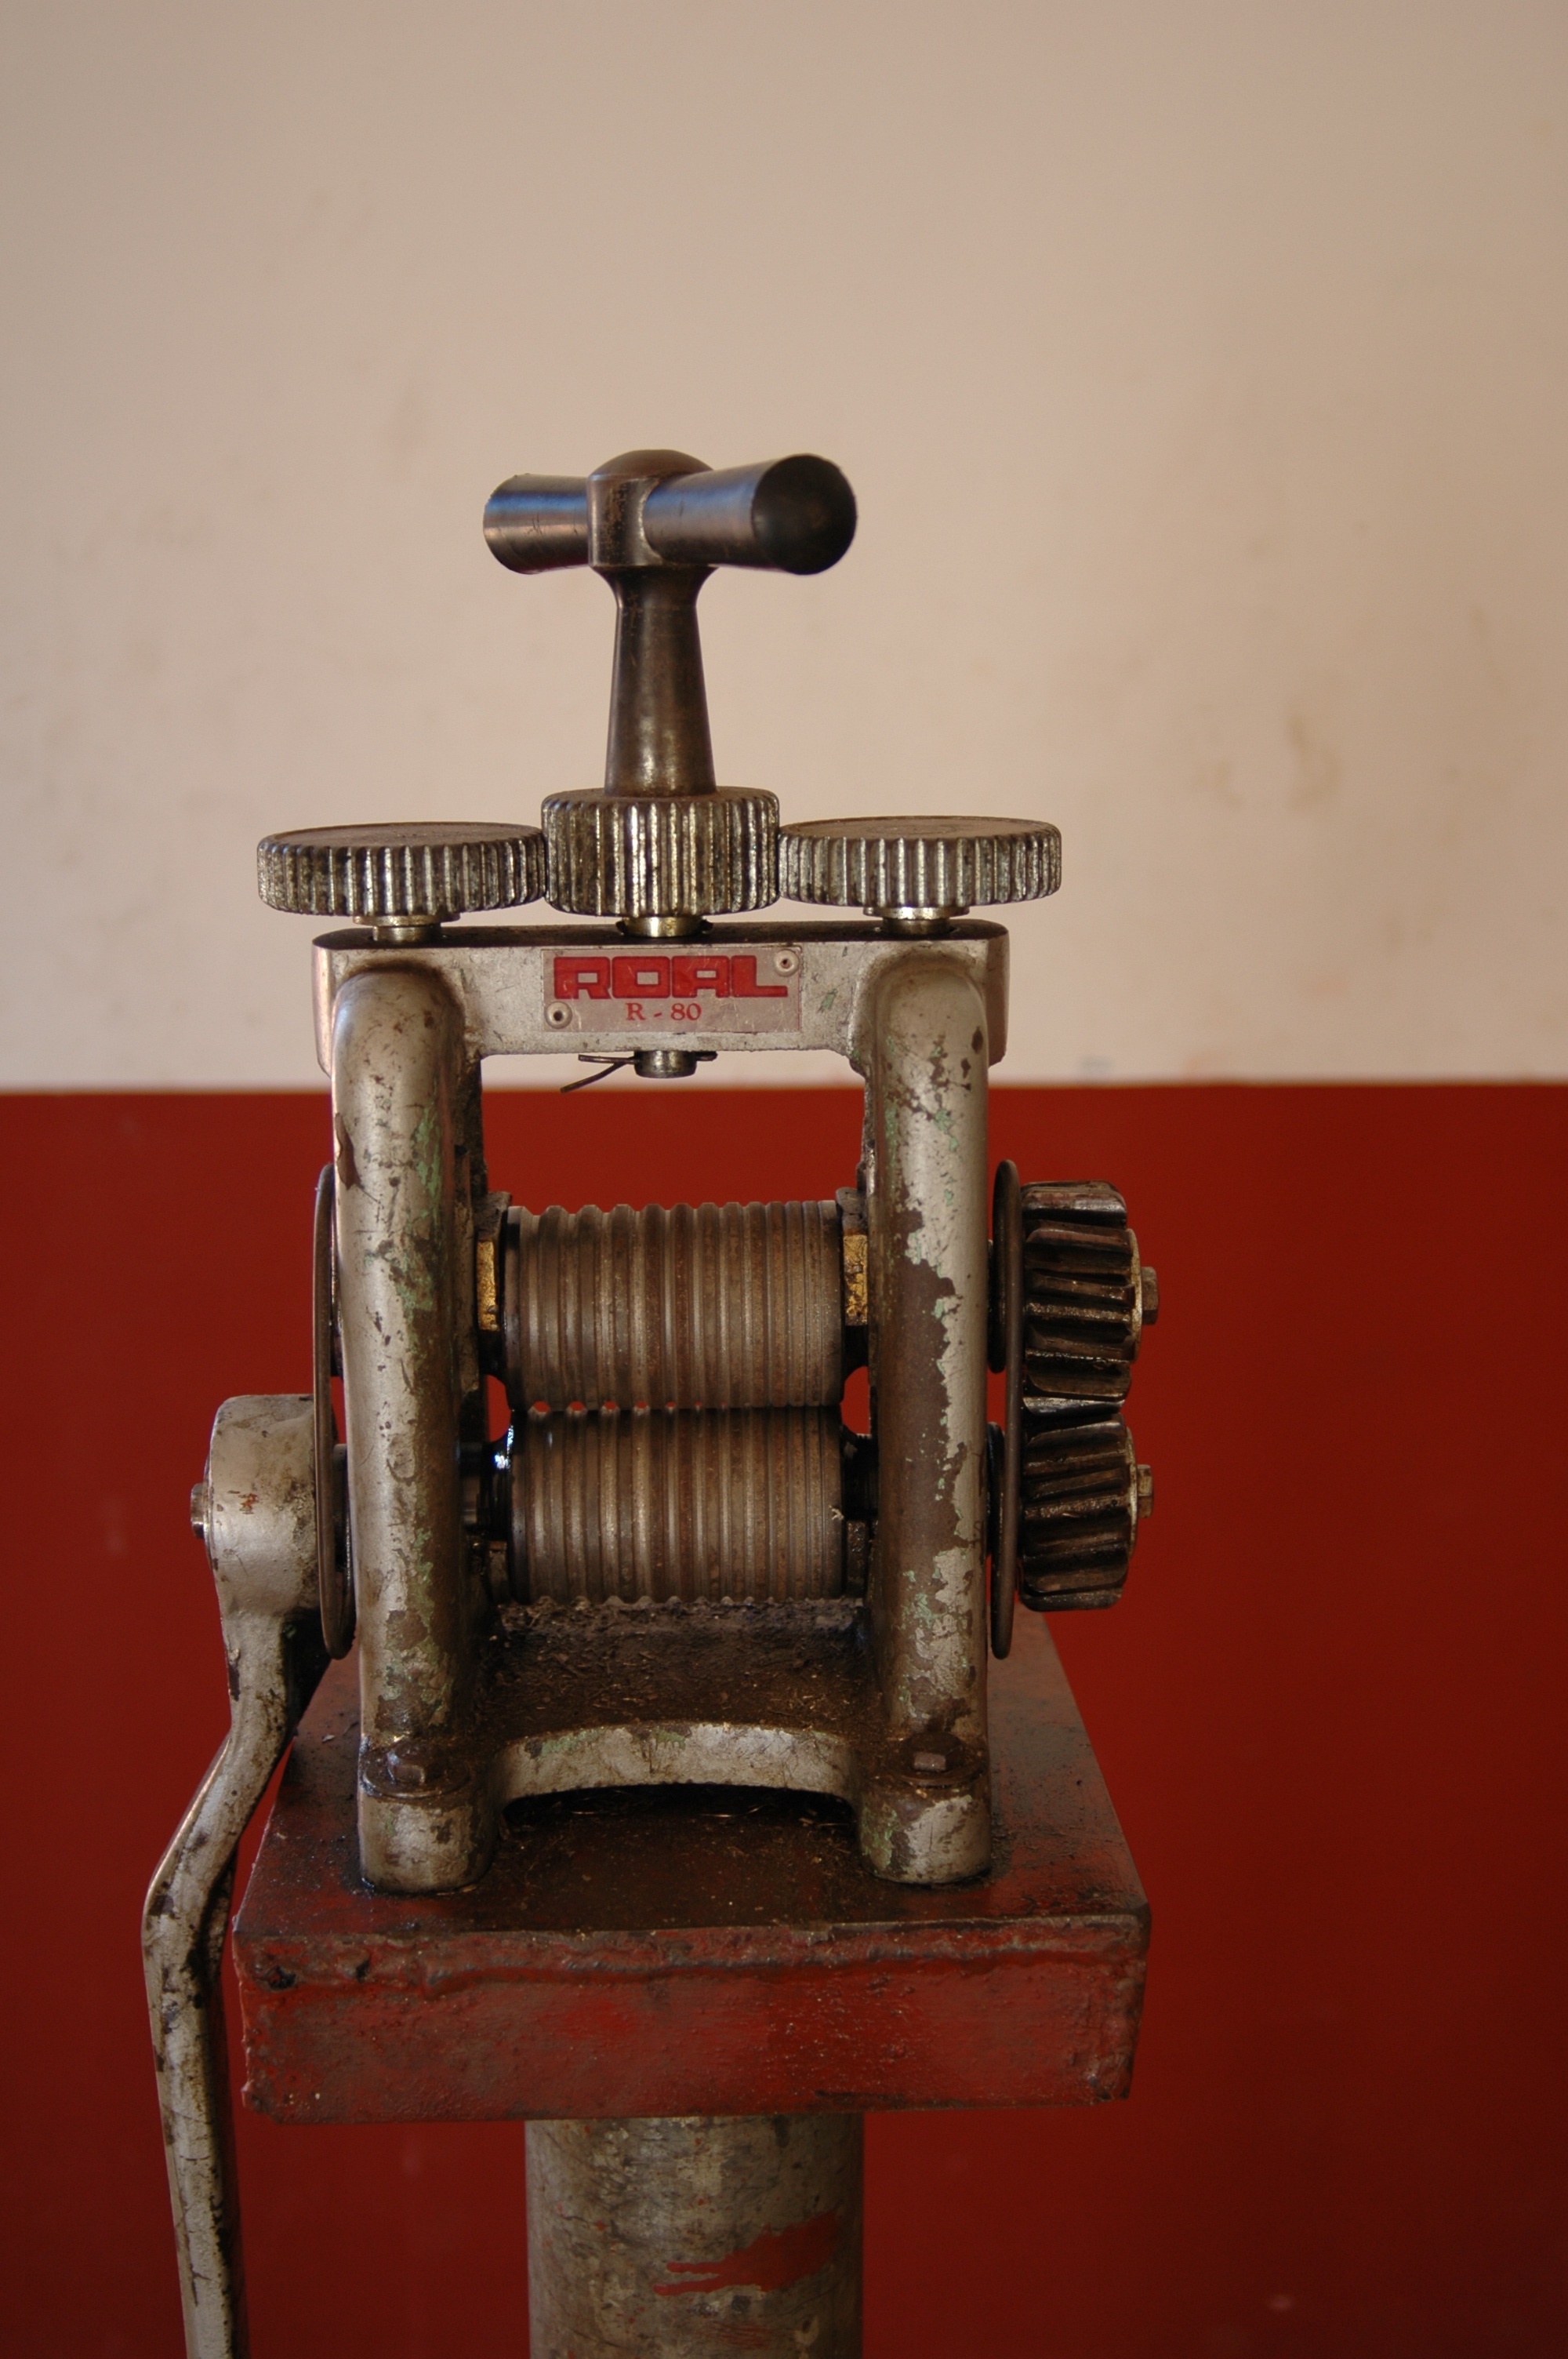
old, machine, mechanical, mexico, steam engine, automotive engine part, roal r 80